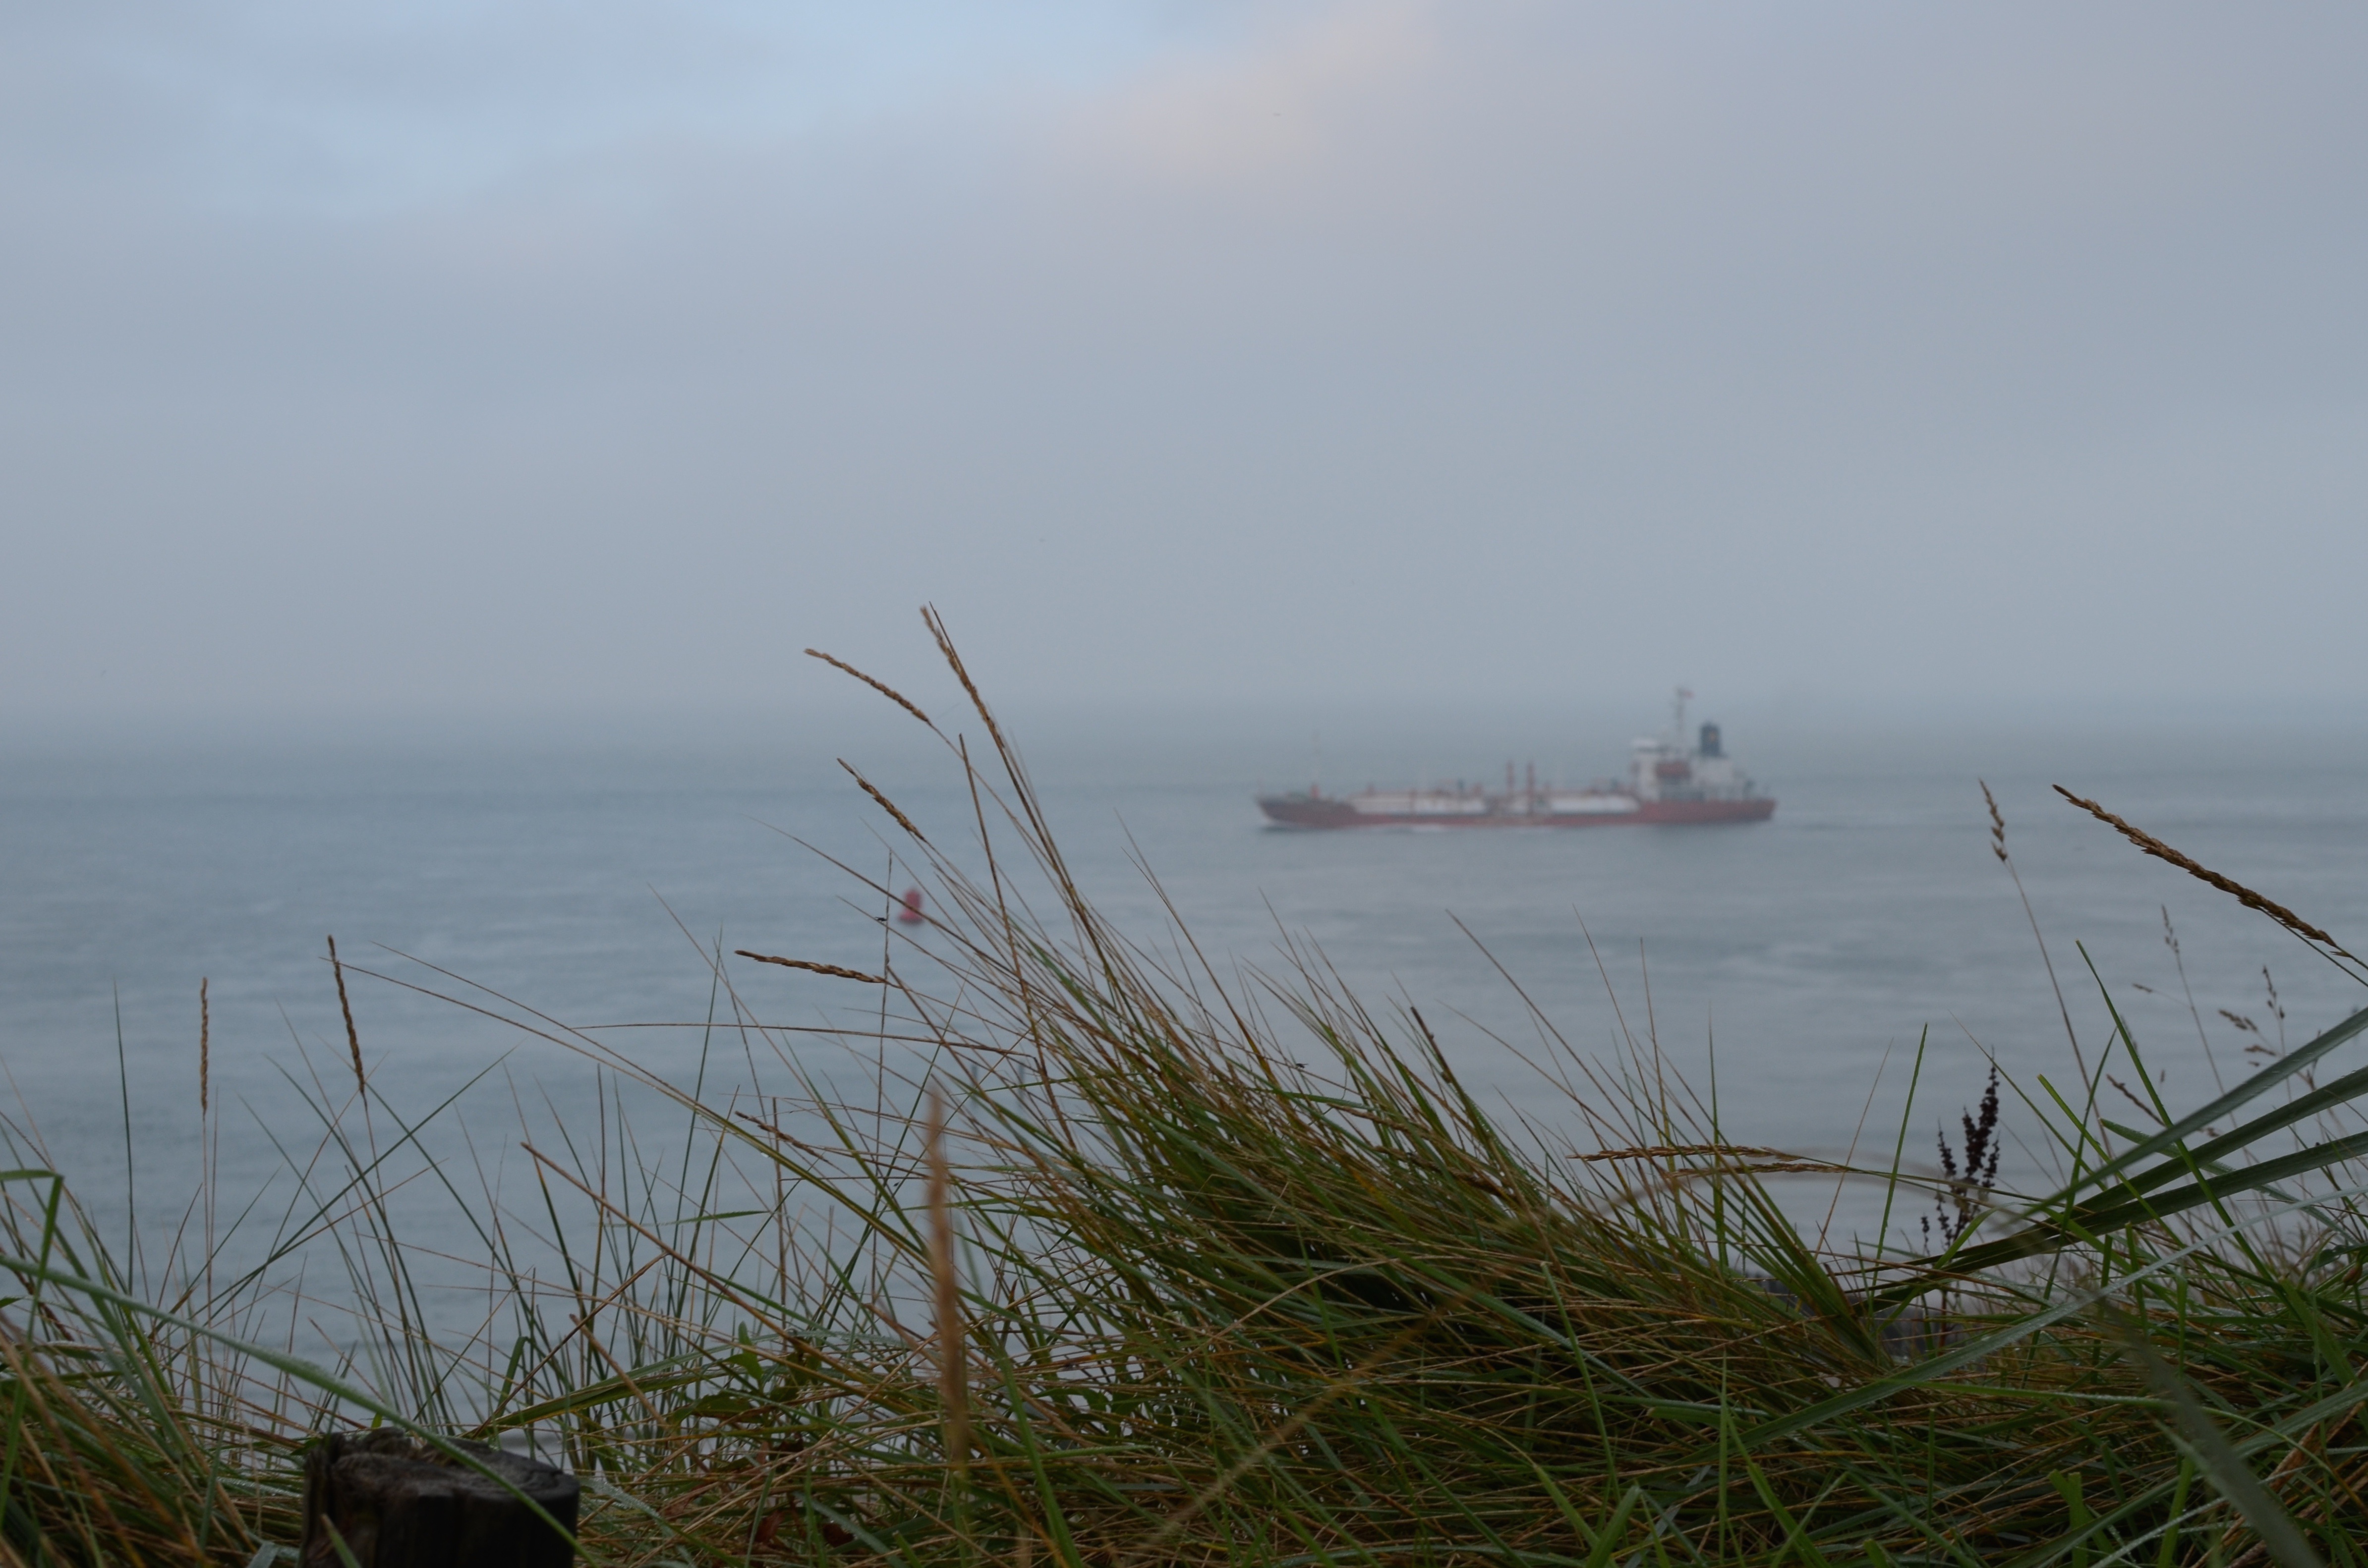
sea, coast, water, ocean, marsh, cloud, boat, morning, shore, lake, wind, vehicle, bay, waterway, wetland, habitat, atmospheric phenomenon